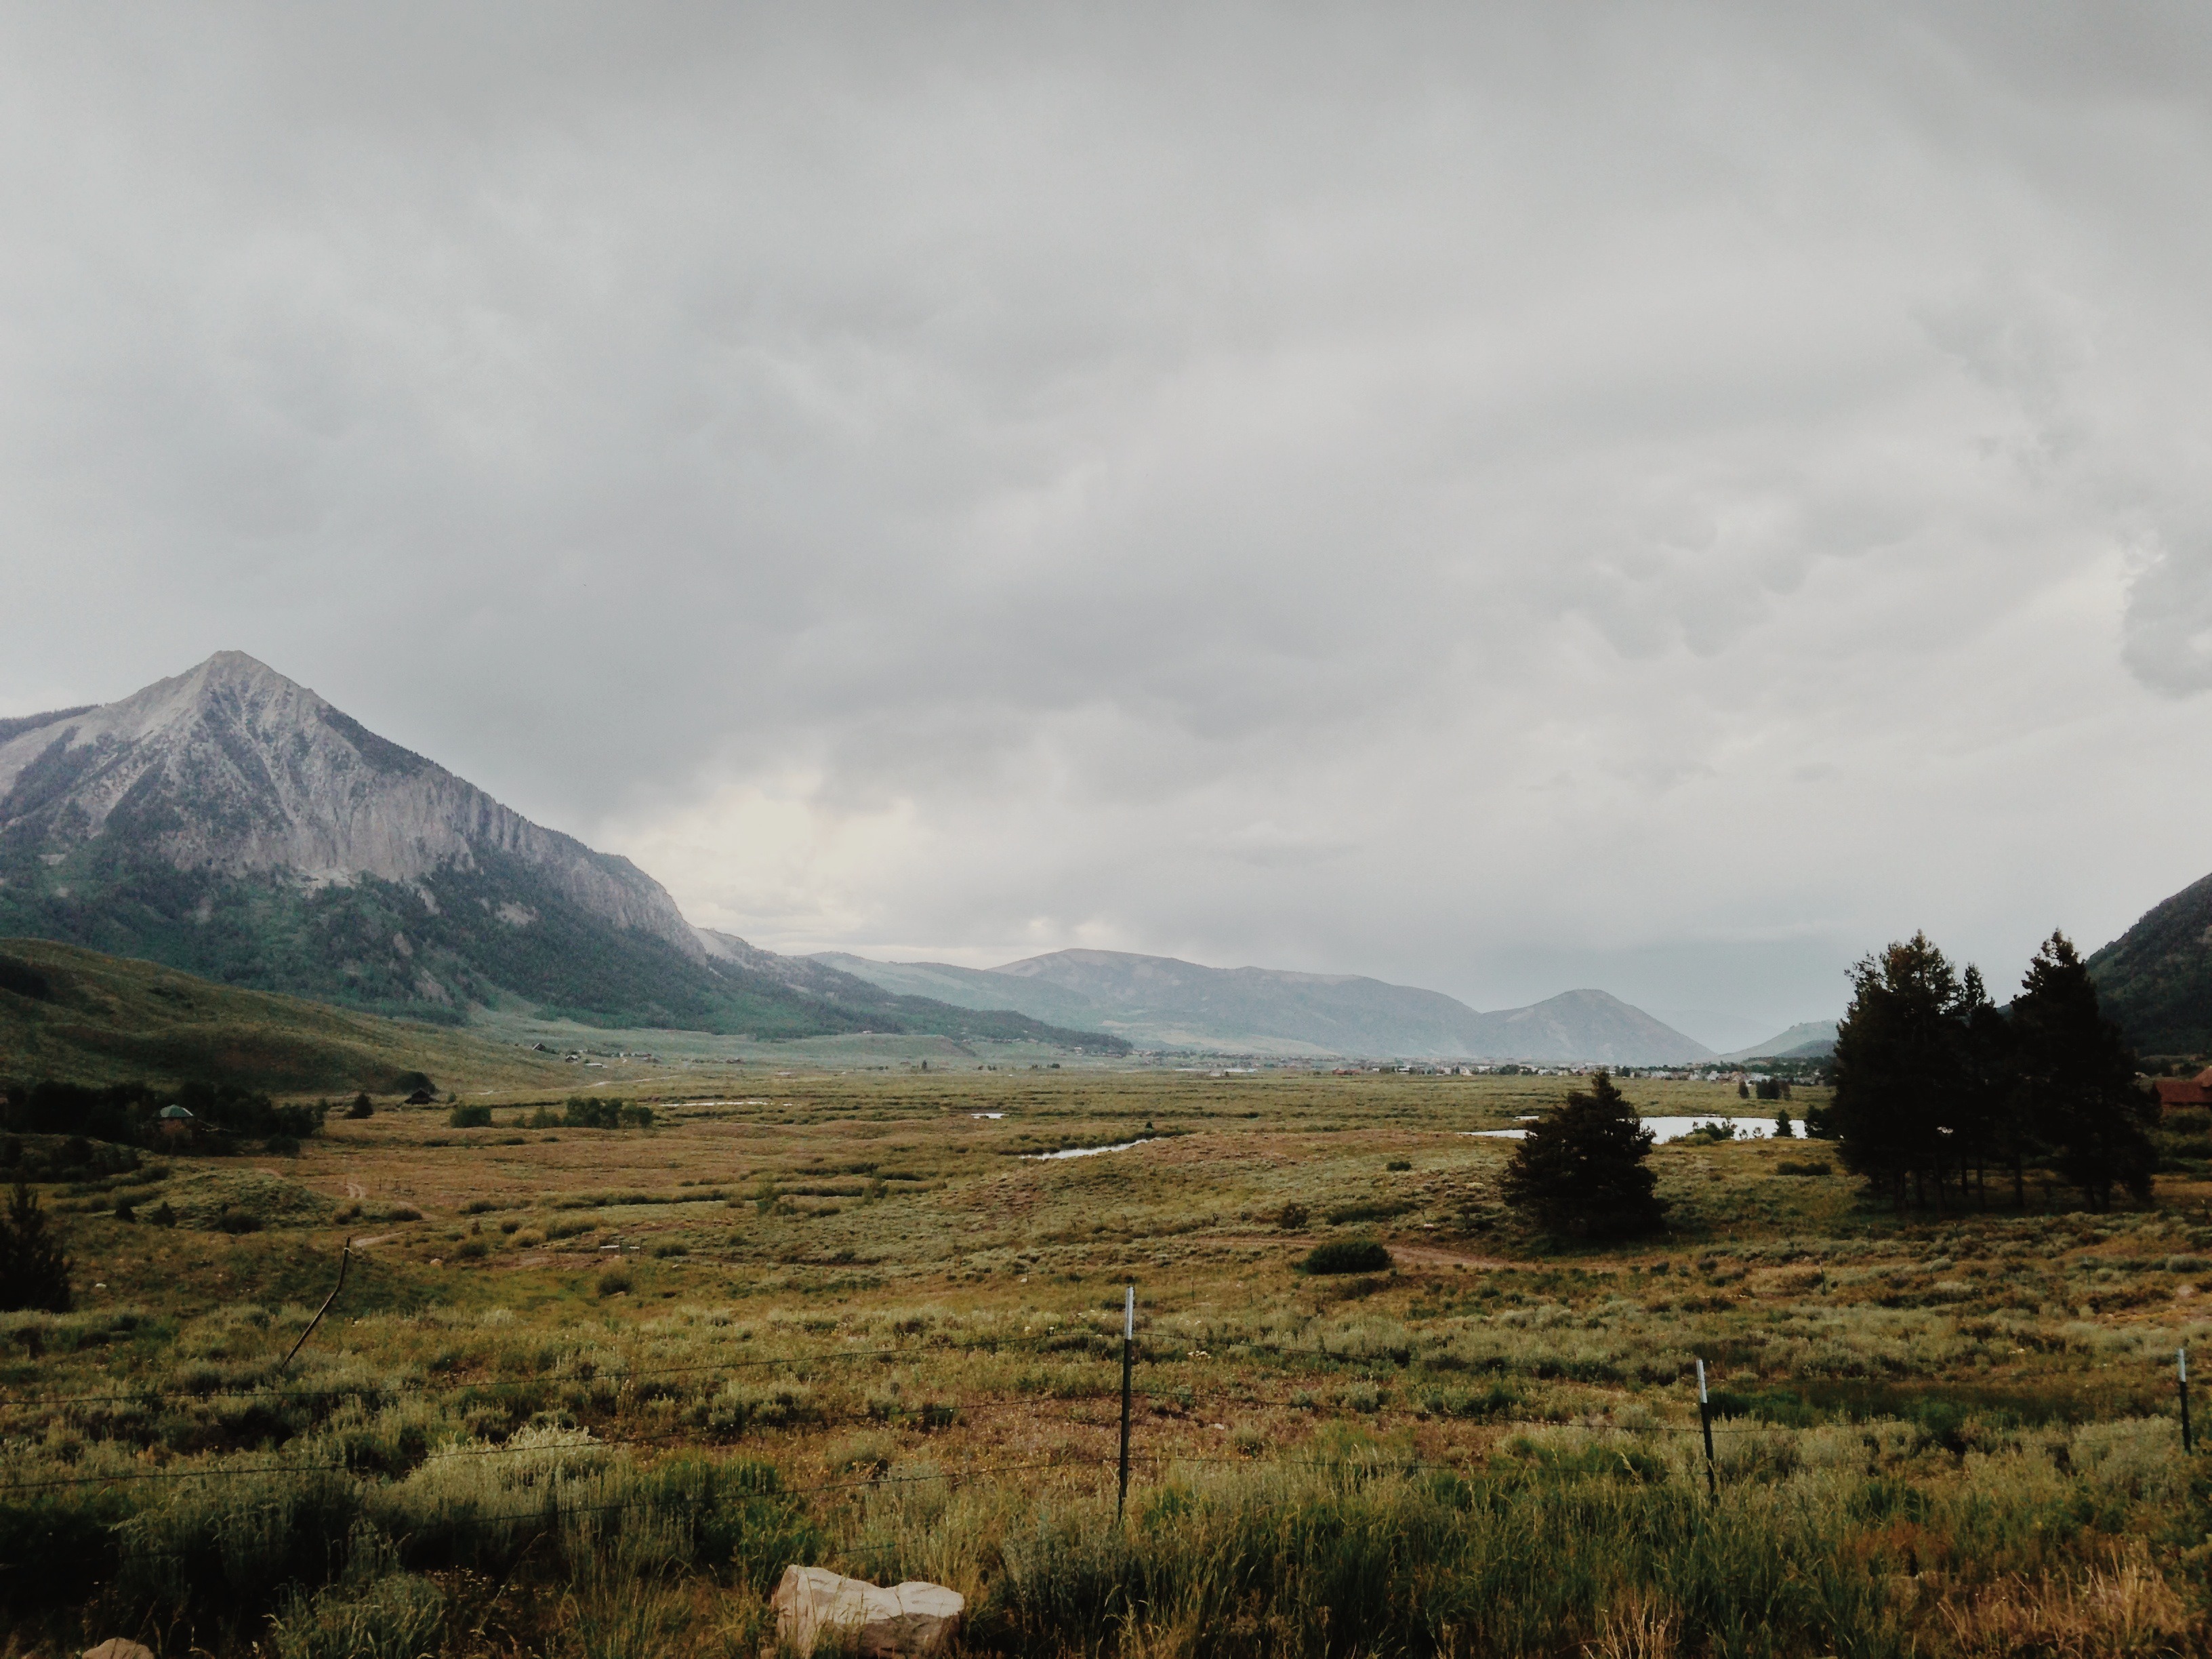
landscape, grass, wilderness, mountain, cloud, sky, field, cloudy, hill, valley, mountain range, overcast, highland, ridge, plain, trees, grey, clouds, fields, mountains, grassland, plateau, fell, loch, plains, rural area, landform, geographical feature, atmospheric phenomenon, mountainous landforms